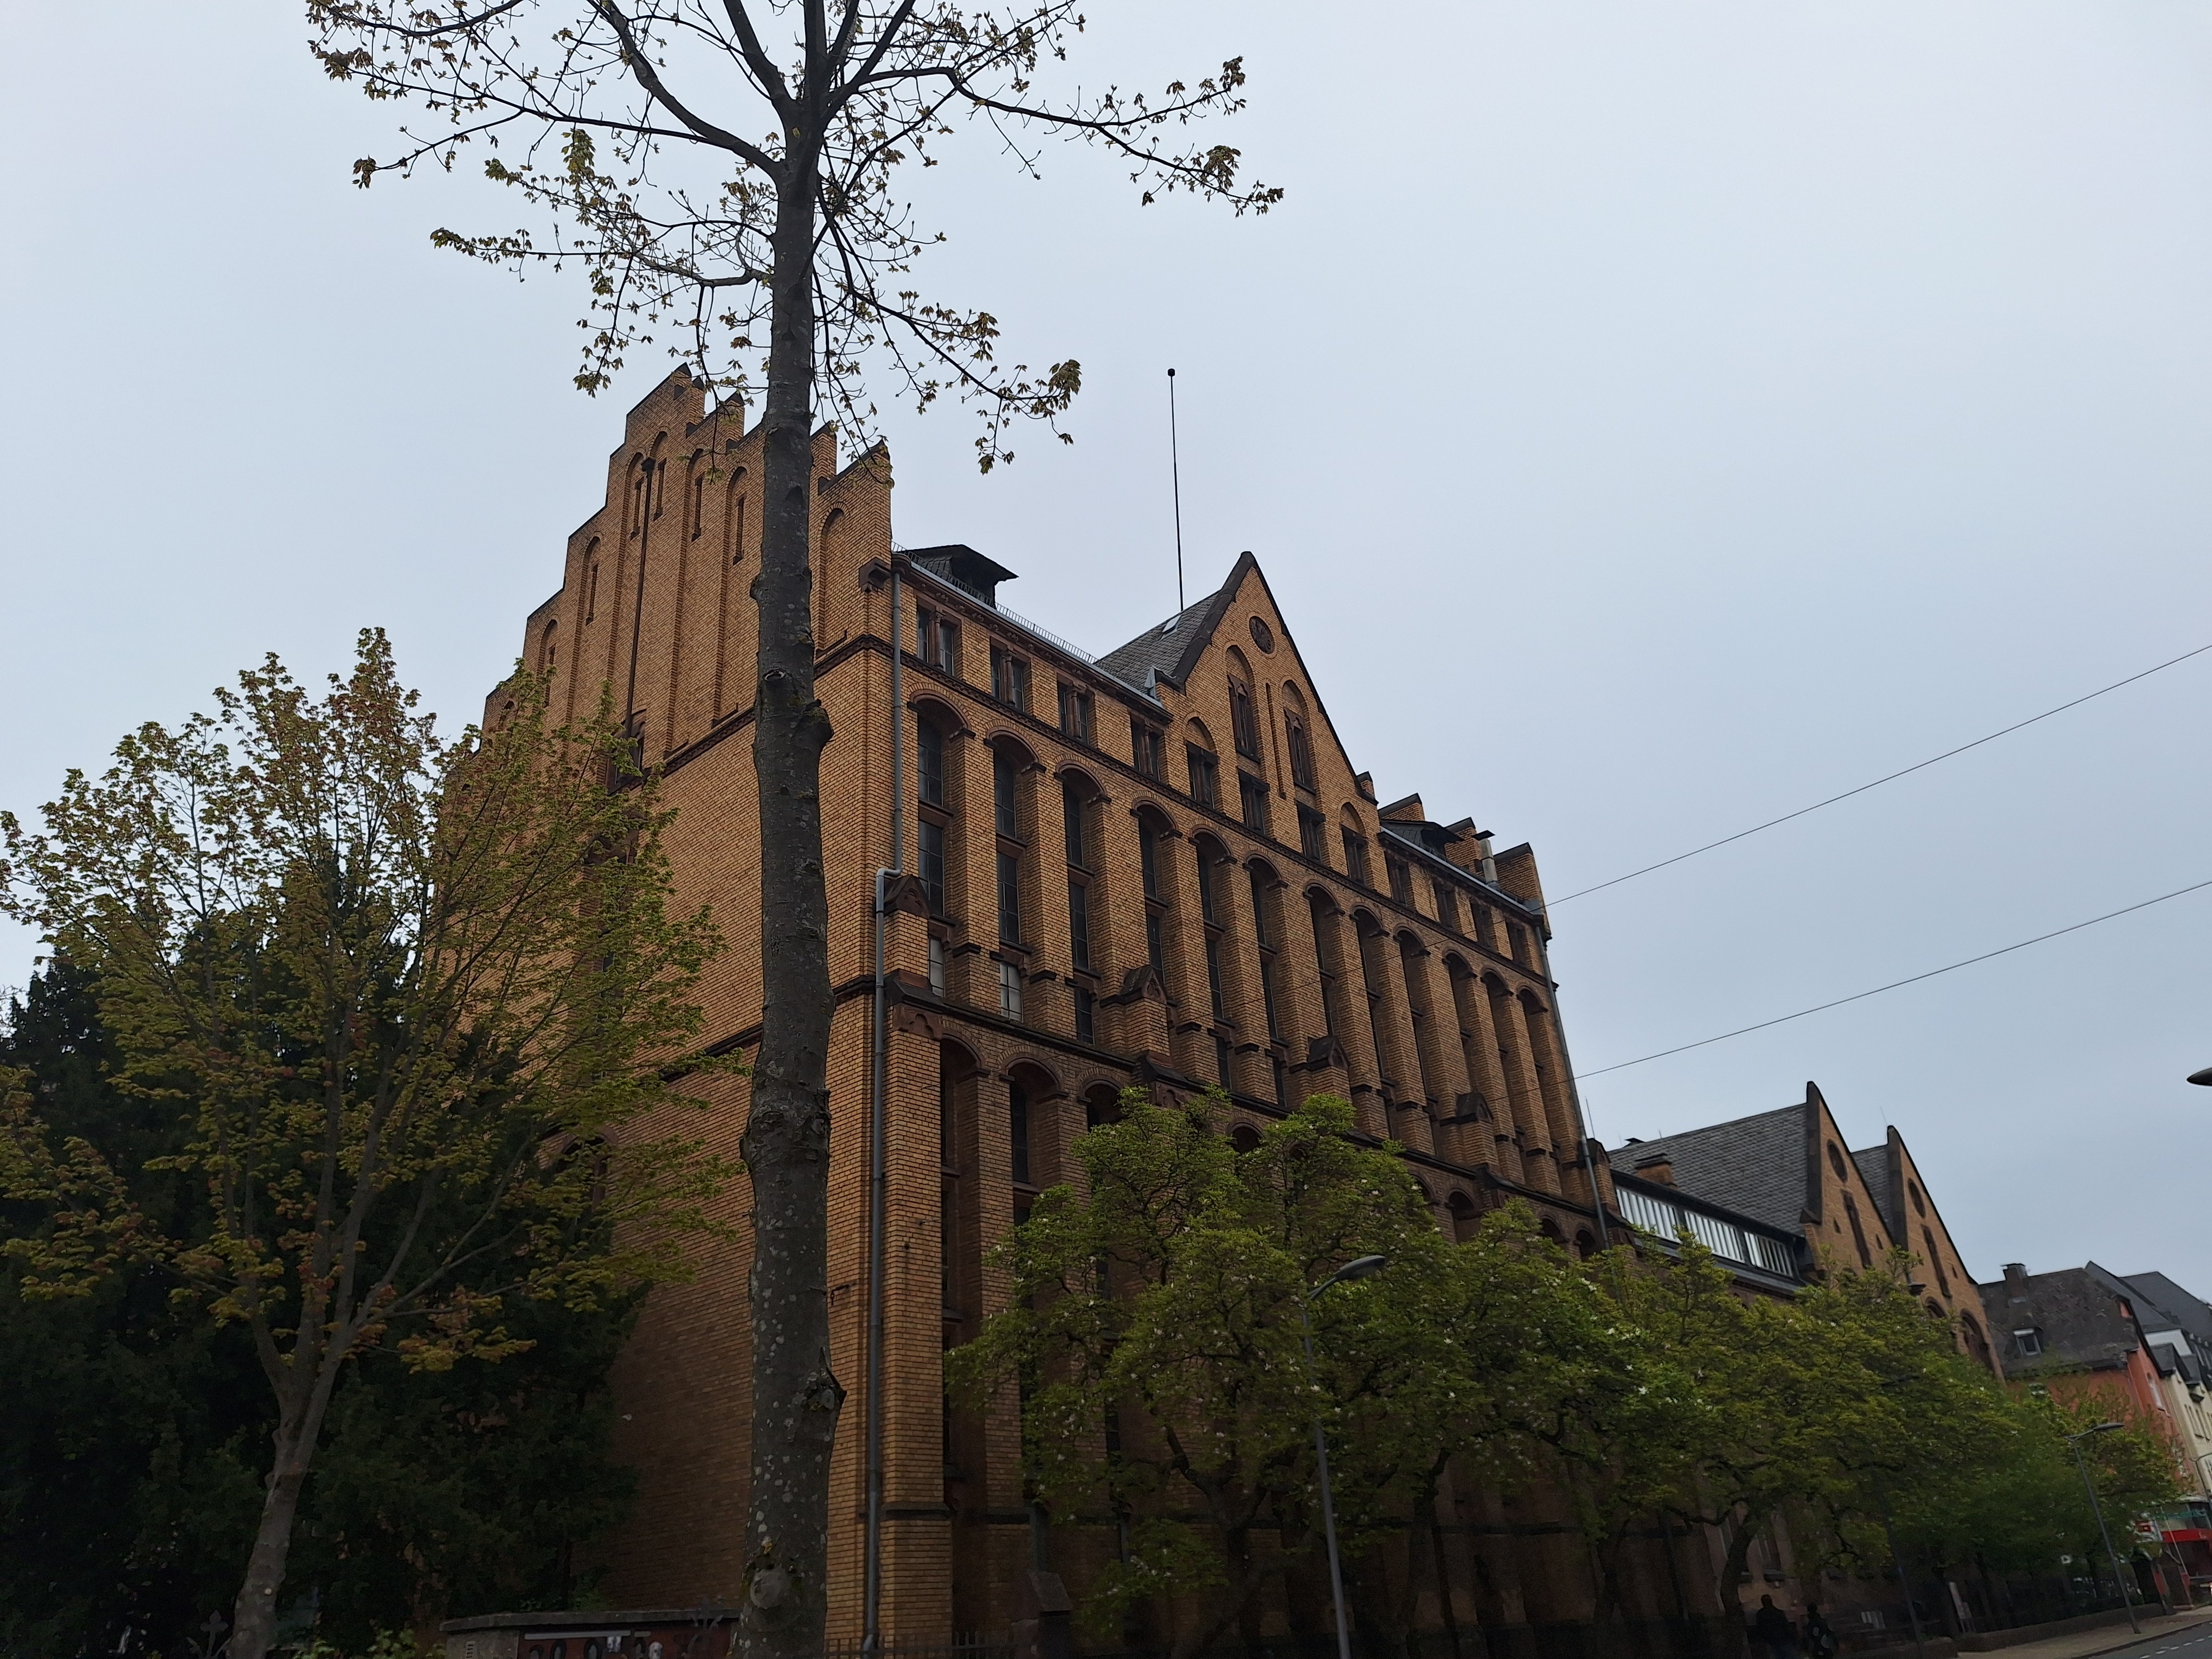
Building: Universitätsstraße 25